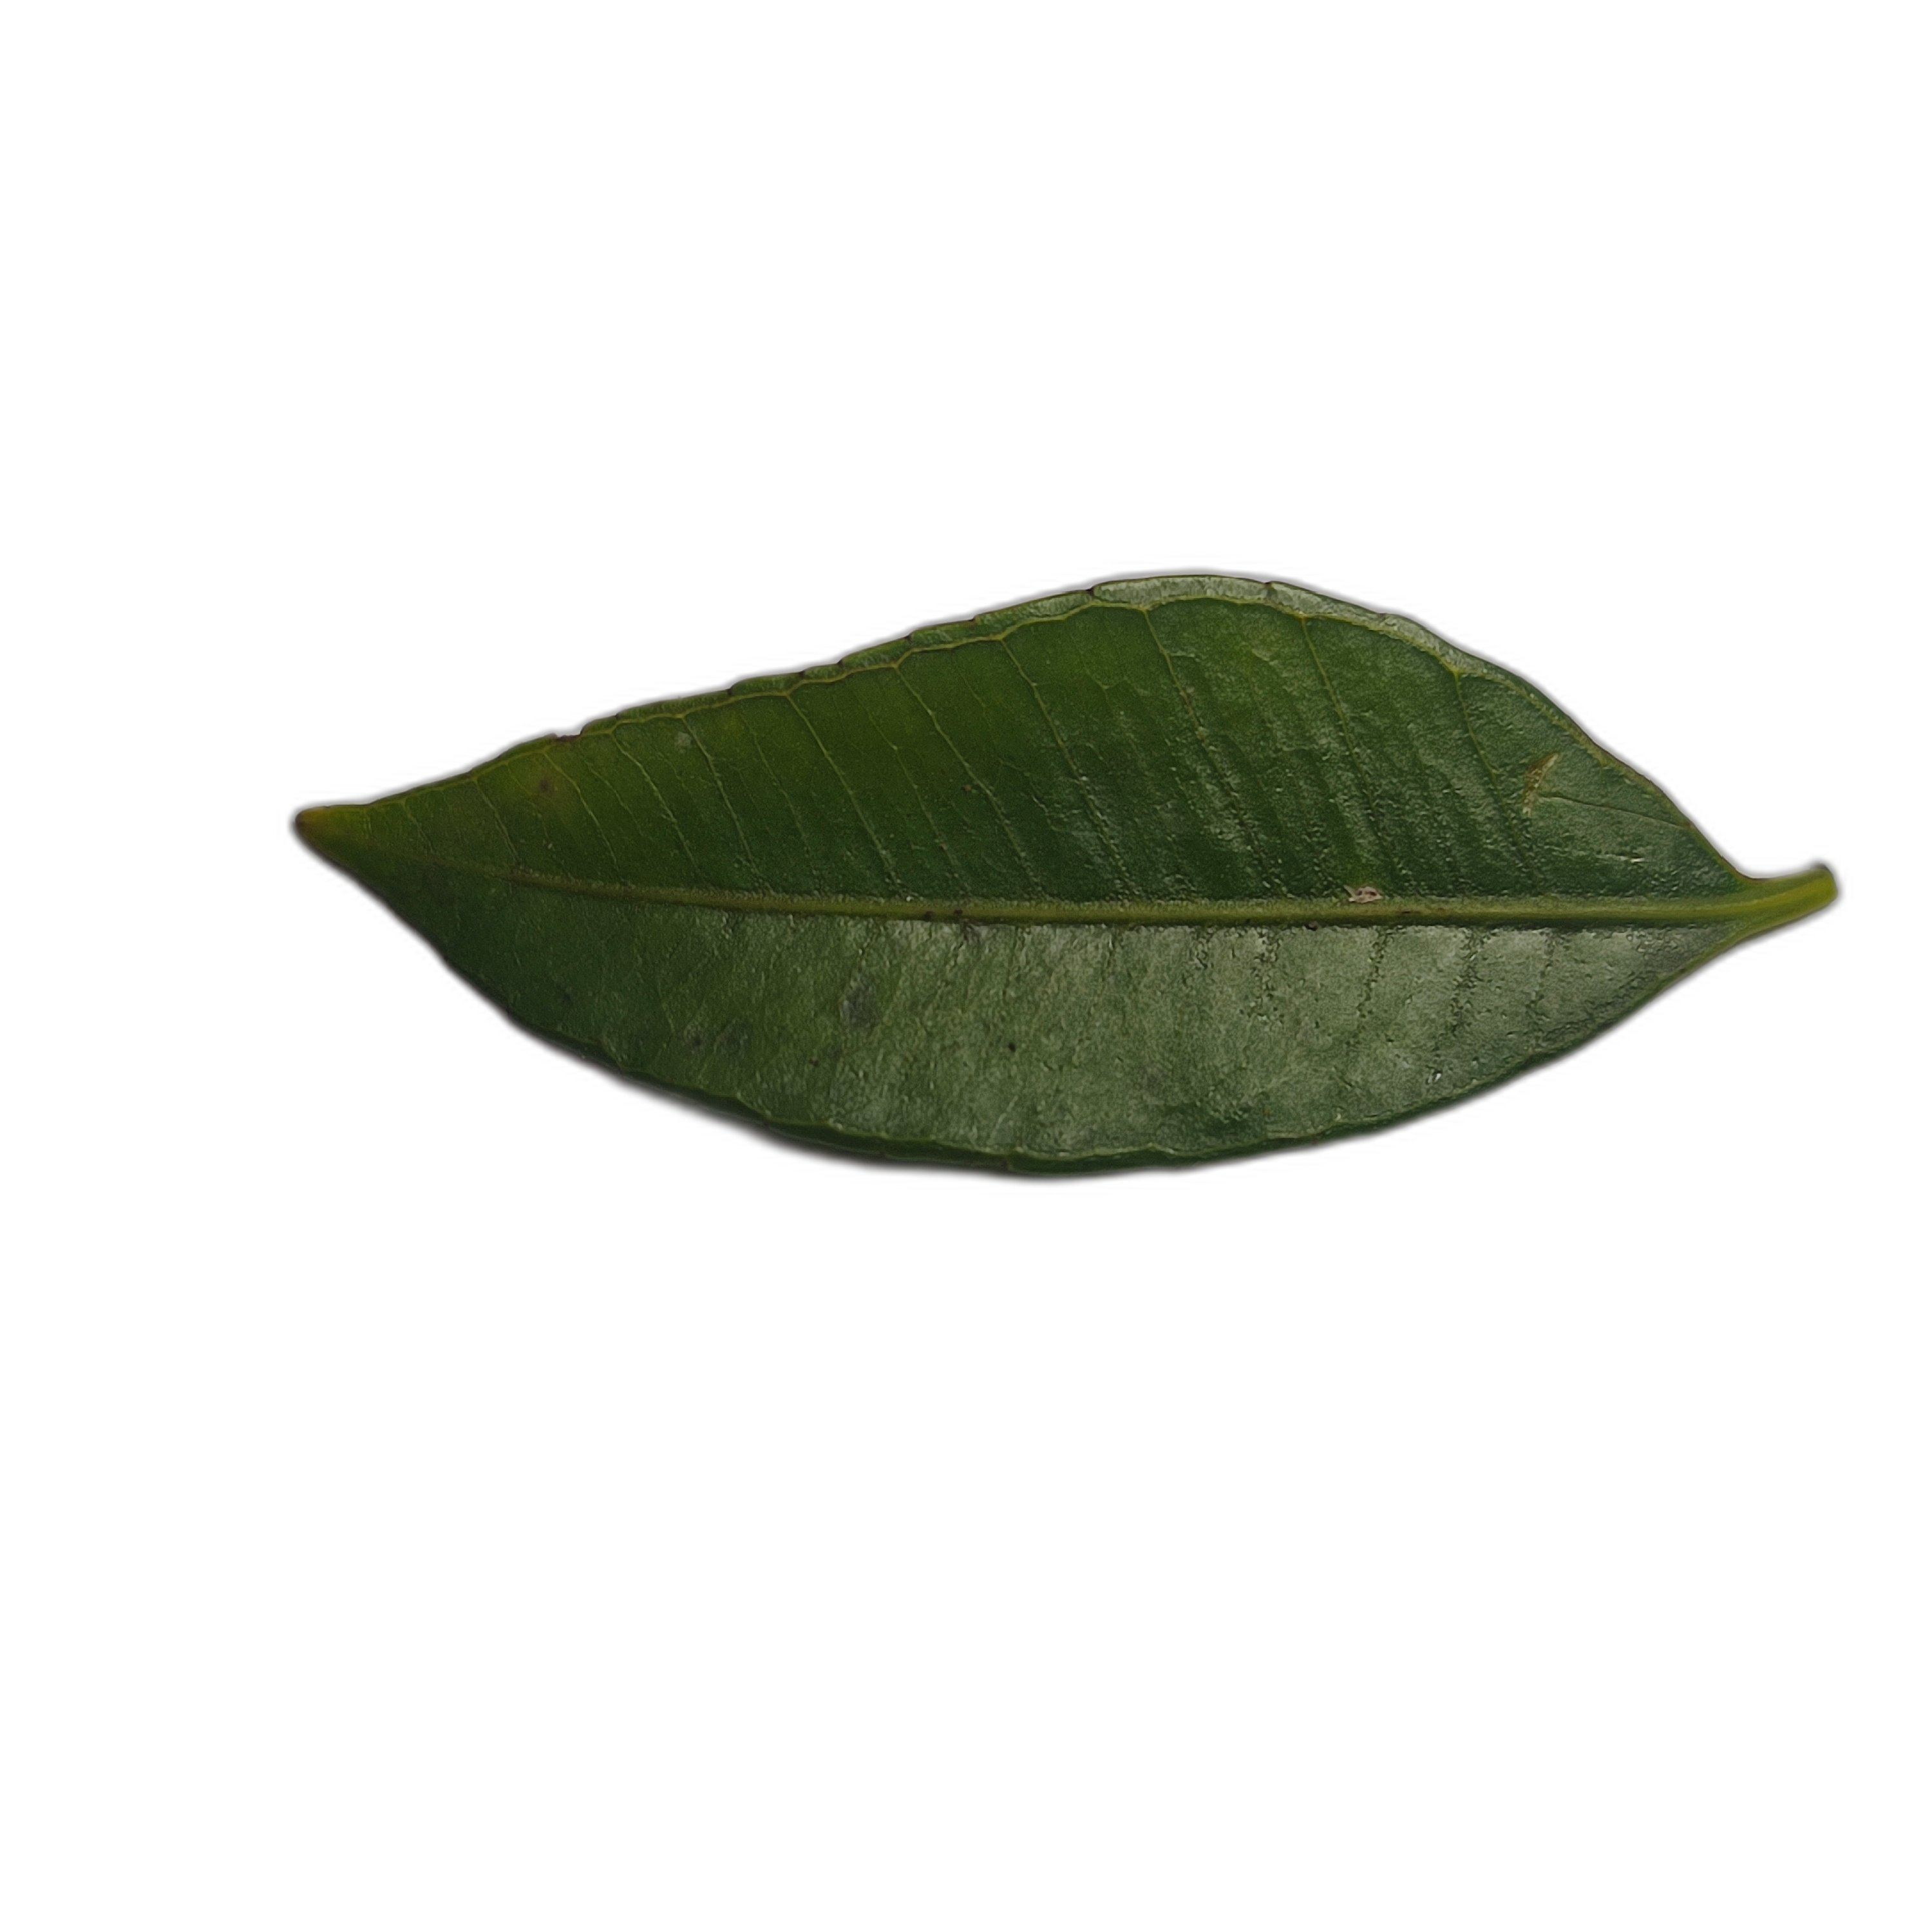
Label: healthy